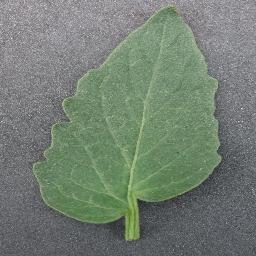
Label: Tomato___healthy